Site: brandenburg
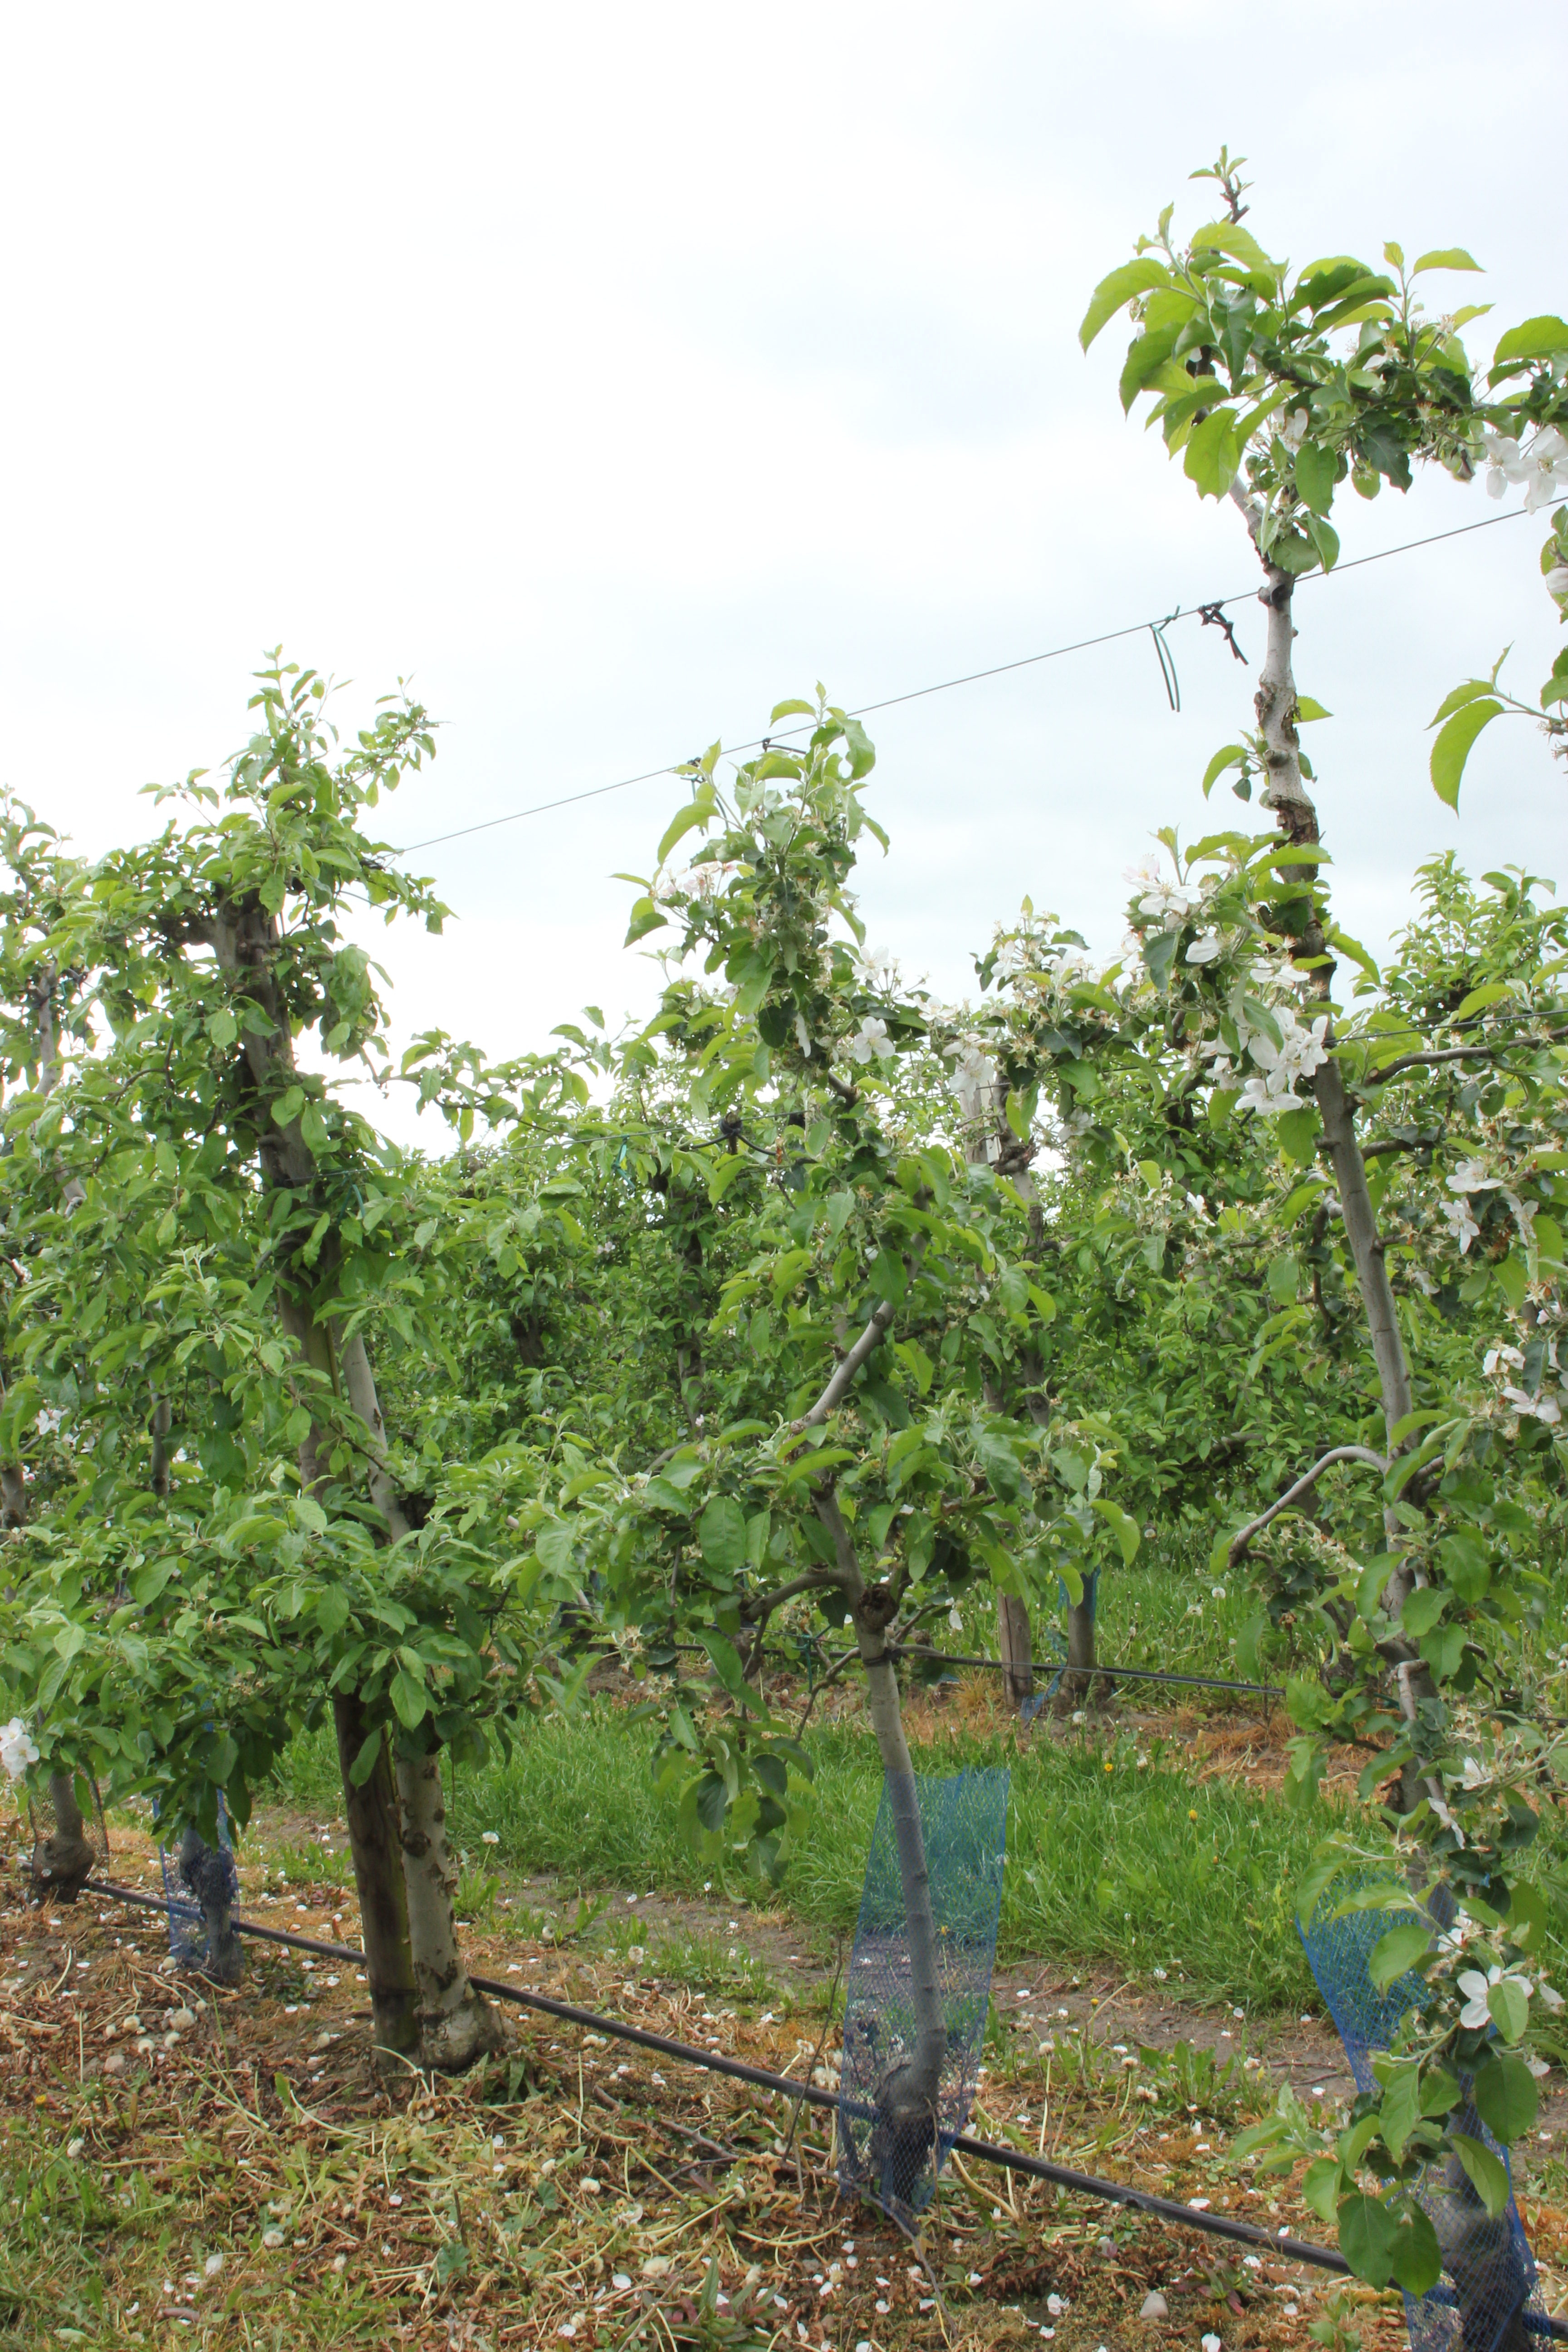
Growth stage (BBCH 67): Flowering